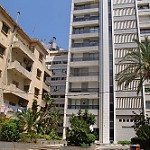
Label: buildings